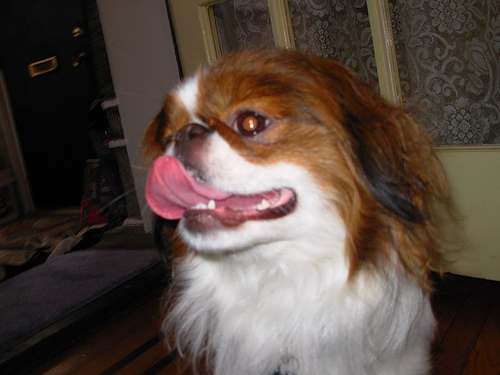
Breed: japanese_chin